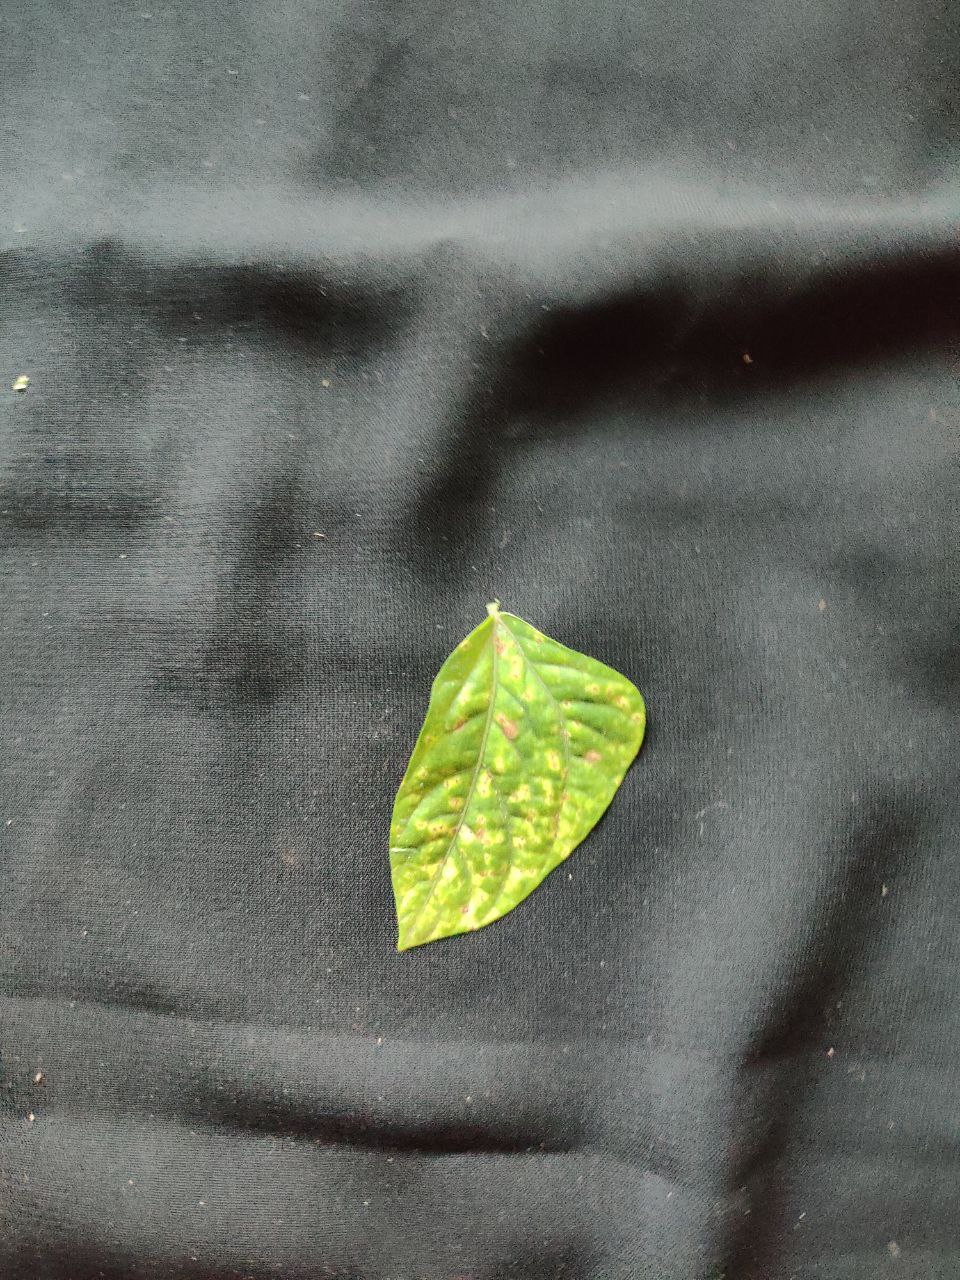
Crop: cowpea
Leaf condition: Septoria leaf spot